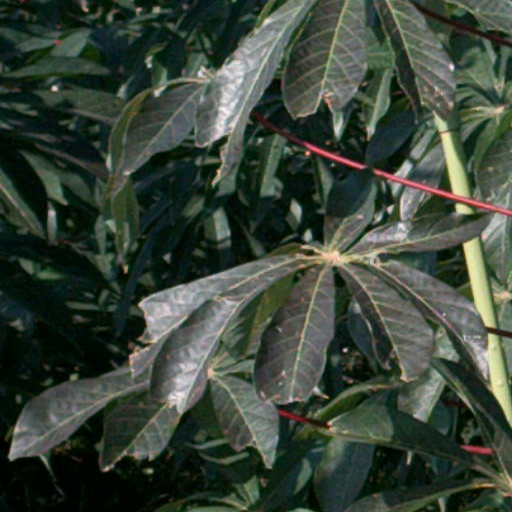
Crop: cassava